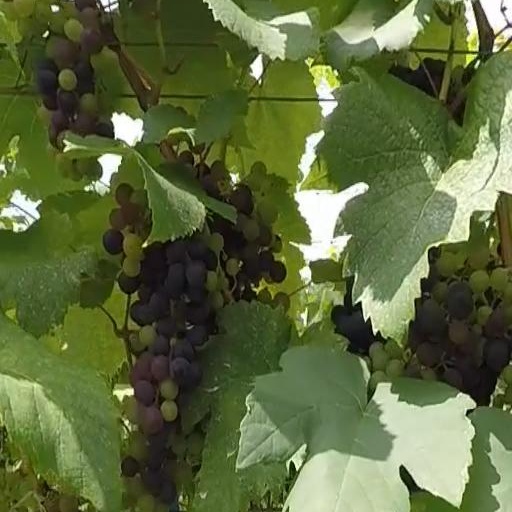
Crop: grape